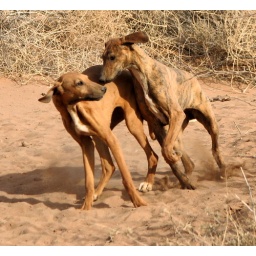
Idiiyat-es-Sahel dogs in their new home in NM. Idiiyat-es-Sahel dogs in their new home in NM. Idiiyat-es-Sahel dogs in their new home in NM